Jazz FM (UK)

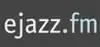
The ejazz.fm logo.

The original site ejazz.fm launched by Jazz FM on 7 June 2000 as a website focused on the wide genre of jazz and included free and subscription based jazz content as well as two continuous jazz music streams for uptempo and downtempo jazz. The website was originally designed by the DDW agency. Club ejazz for a subscription of £5 a month allowed listeners to listen to exclusive one-hour specialist shows from Jazz FM presenters as well as live and recorded concert material.